Cristiane (footballer)

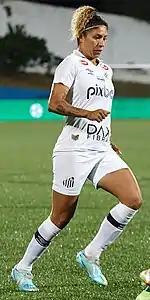
Cristiane with Santos in 2022

Cristiane was the top scorer at the 2006 Sudamericano Femenino with 12 goals, even though Brazil competed with a weakened team and only finished second behind Argentina for the first time after four consecutive title defenses. In 2007, she scored eight goals at the Pan American Games, hosted by Brazil. In the final, the Brazilian national team defeated the United States Under-20 squad before a crowd of 68,000 at the Maracanã Stadium in Rio de Janeiro.